African and African-American women in Christianity

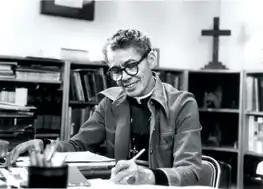
Pauli Murray

Women of African descent have always been active in Christianity since the very early days of this religion. African-American women mainly worship in traditionally black Protestant churches, with 62% identifying themselves as historically black Protestants. Many hold leadership positions in these churches and some lead congregations, especially in the American deep south. Black women also have served as nuns in the Catholic Church in the United States since the early 19th Century.